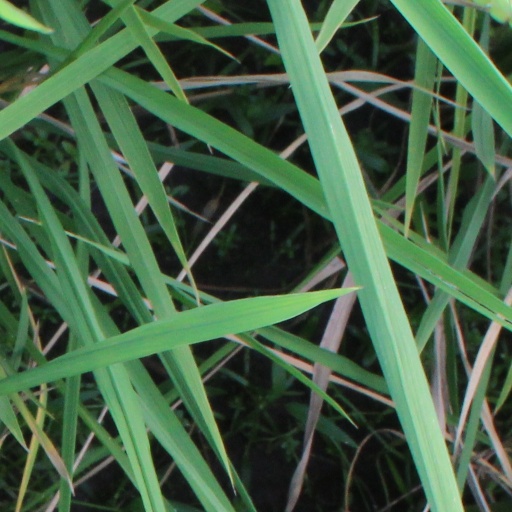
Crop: rice